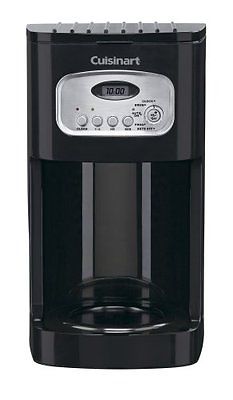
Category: coffee maker